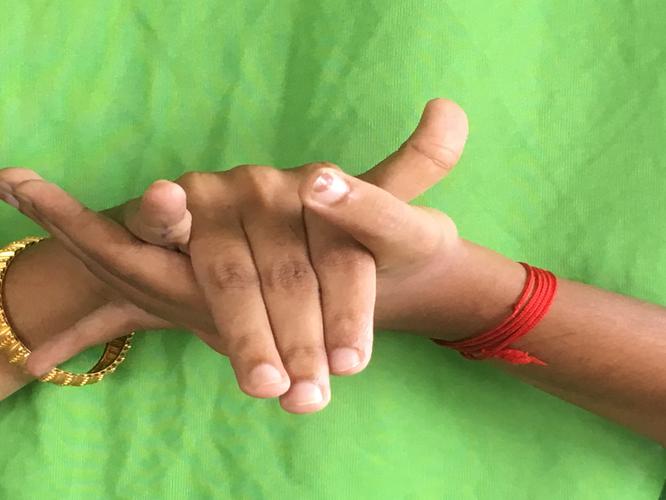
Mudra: Kurma
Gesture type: double_hand